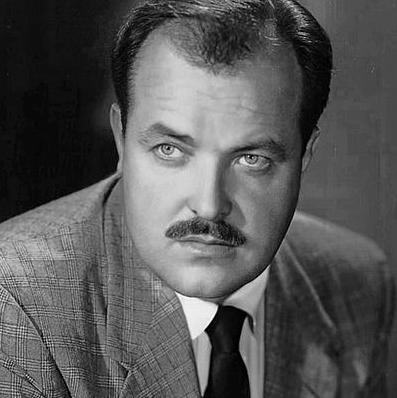
Age: 31